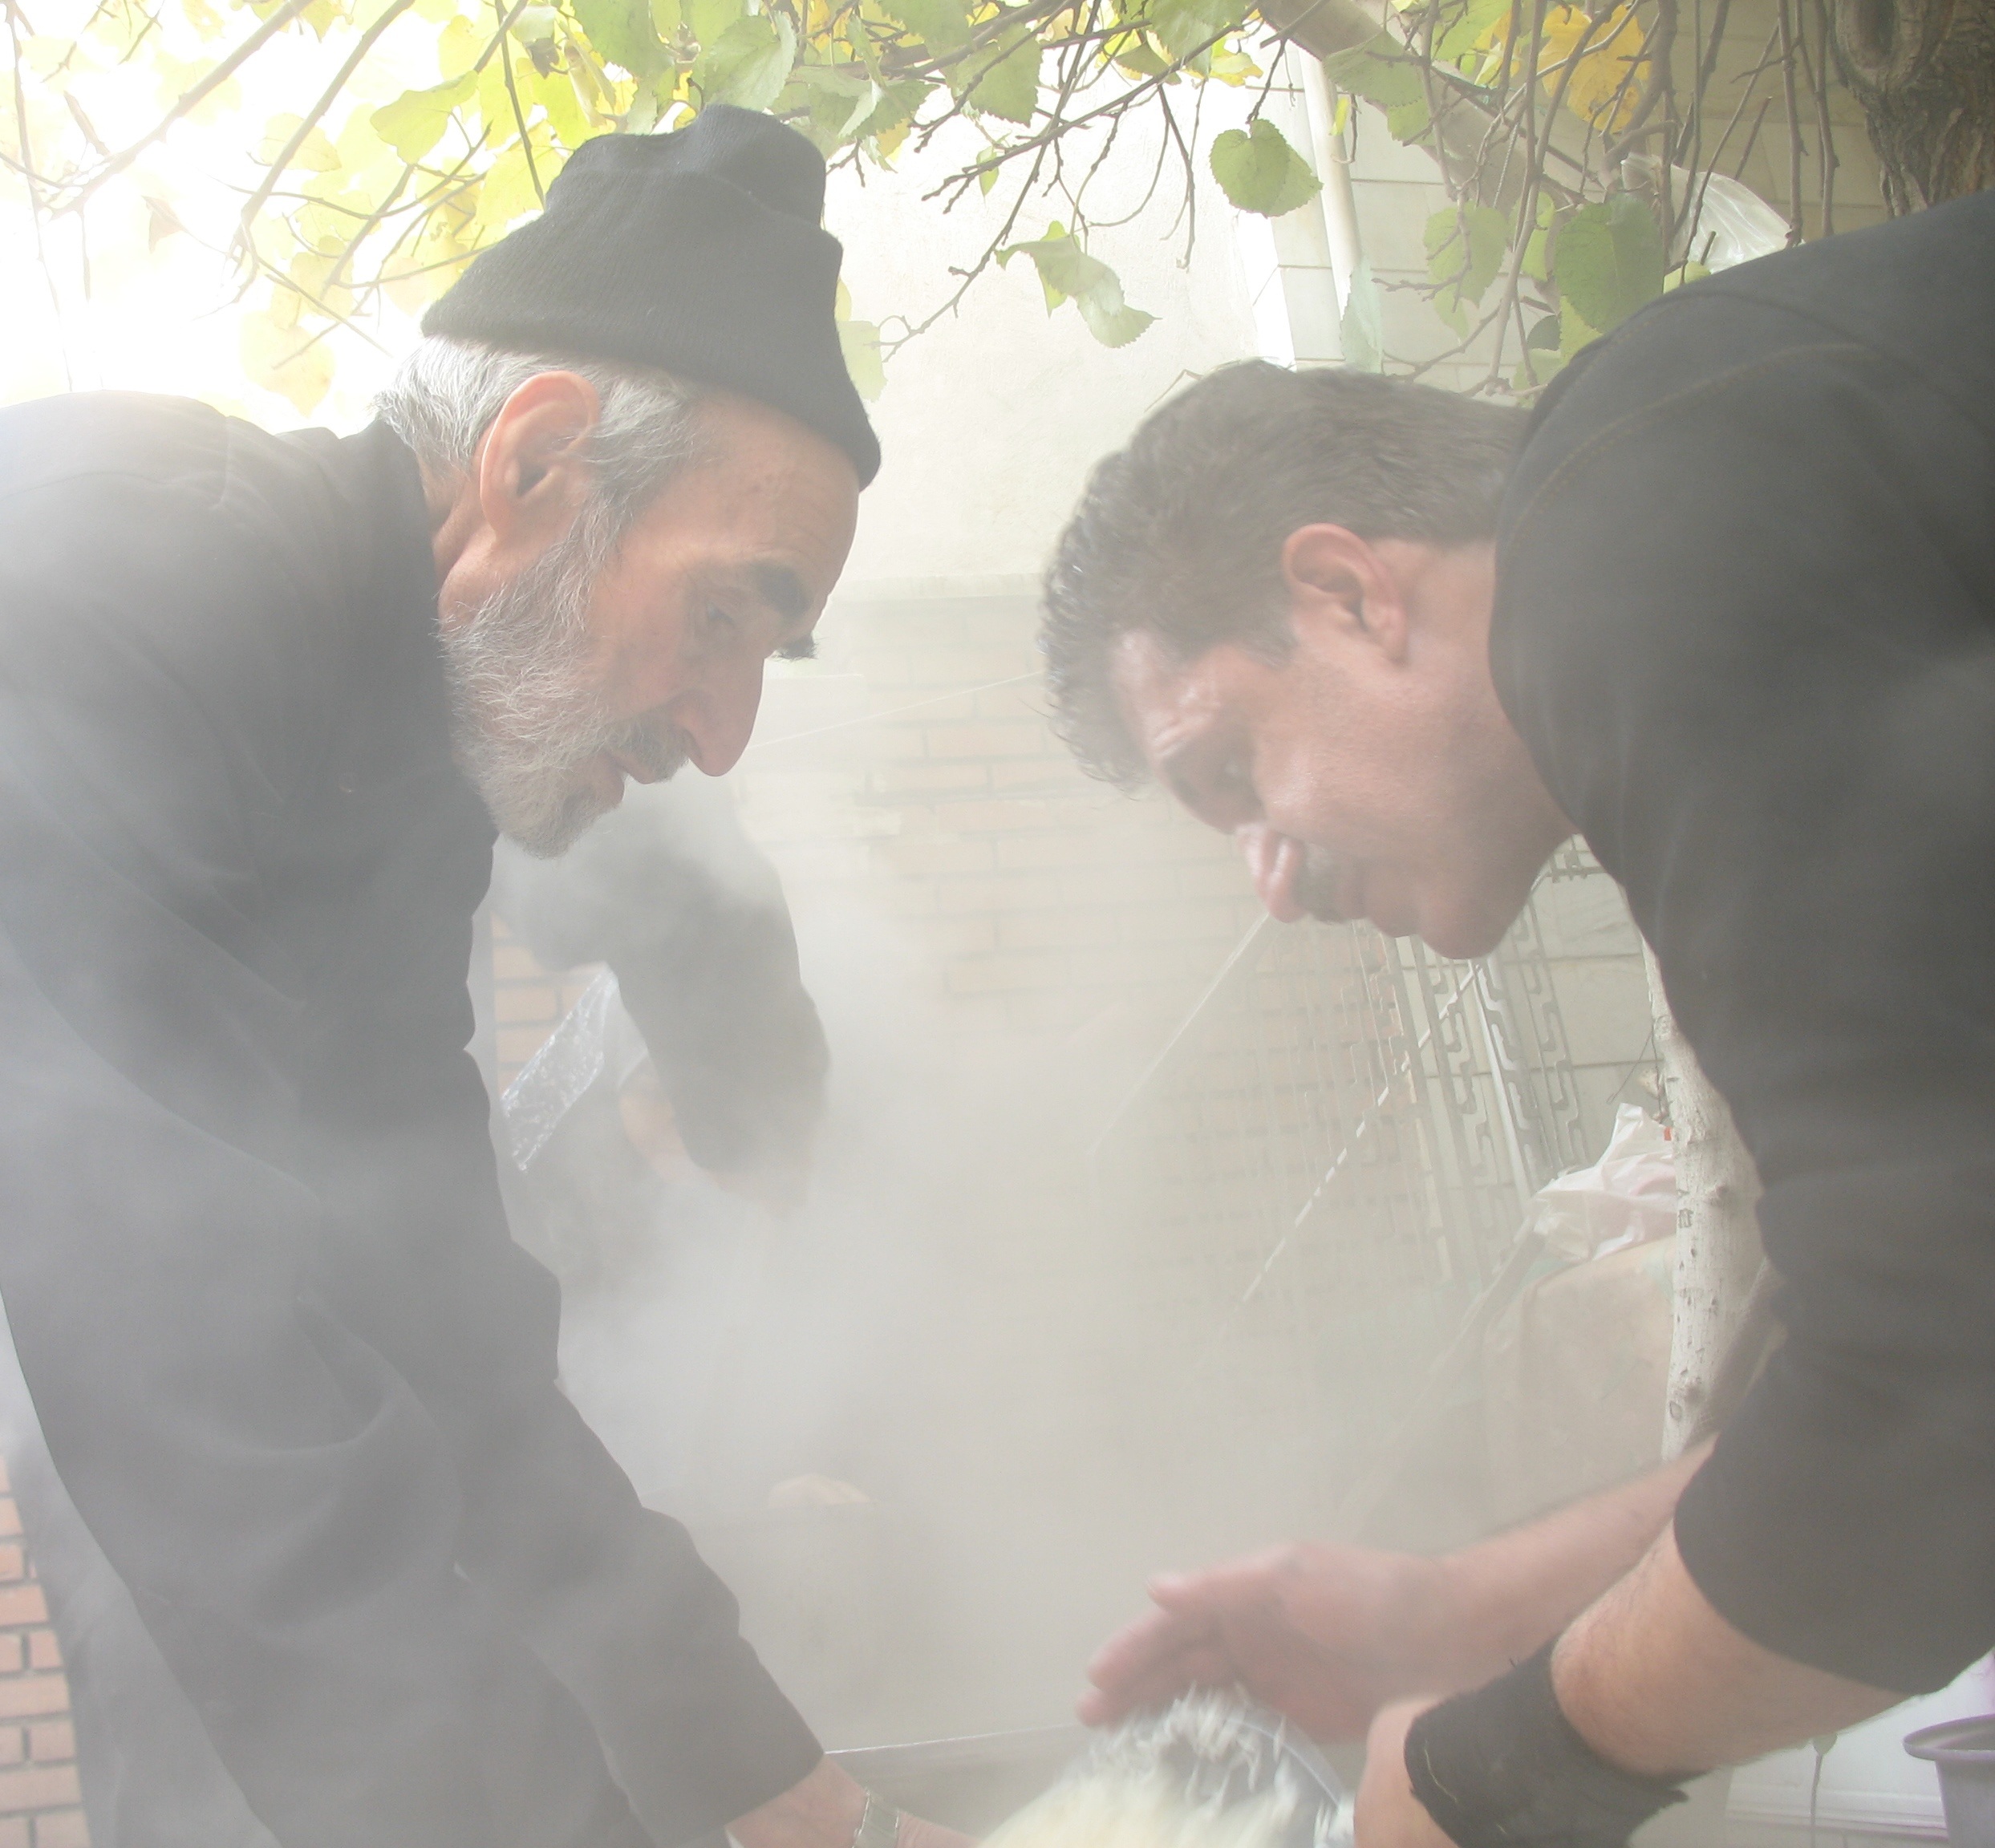
man, person, people, steam, male, cooking, father, religion, wedding, family, men, ceremony, photograph, interaction